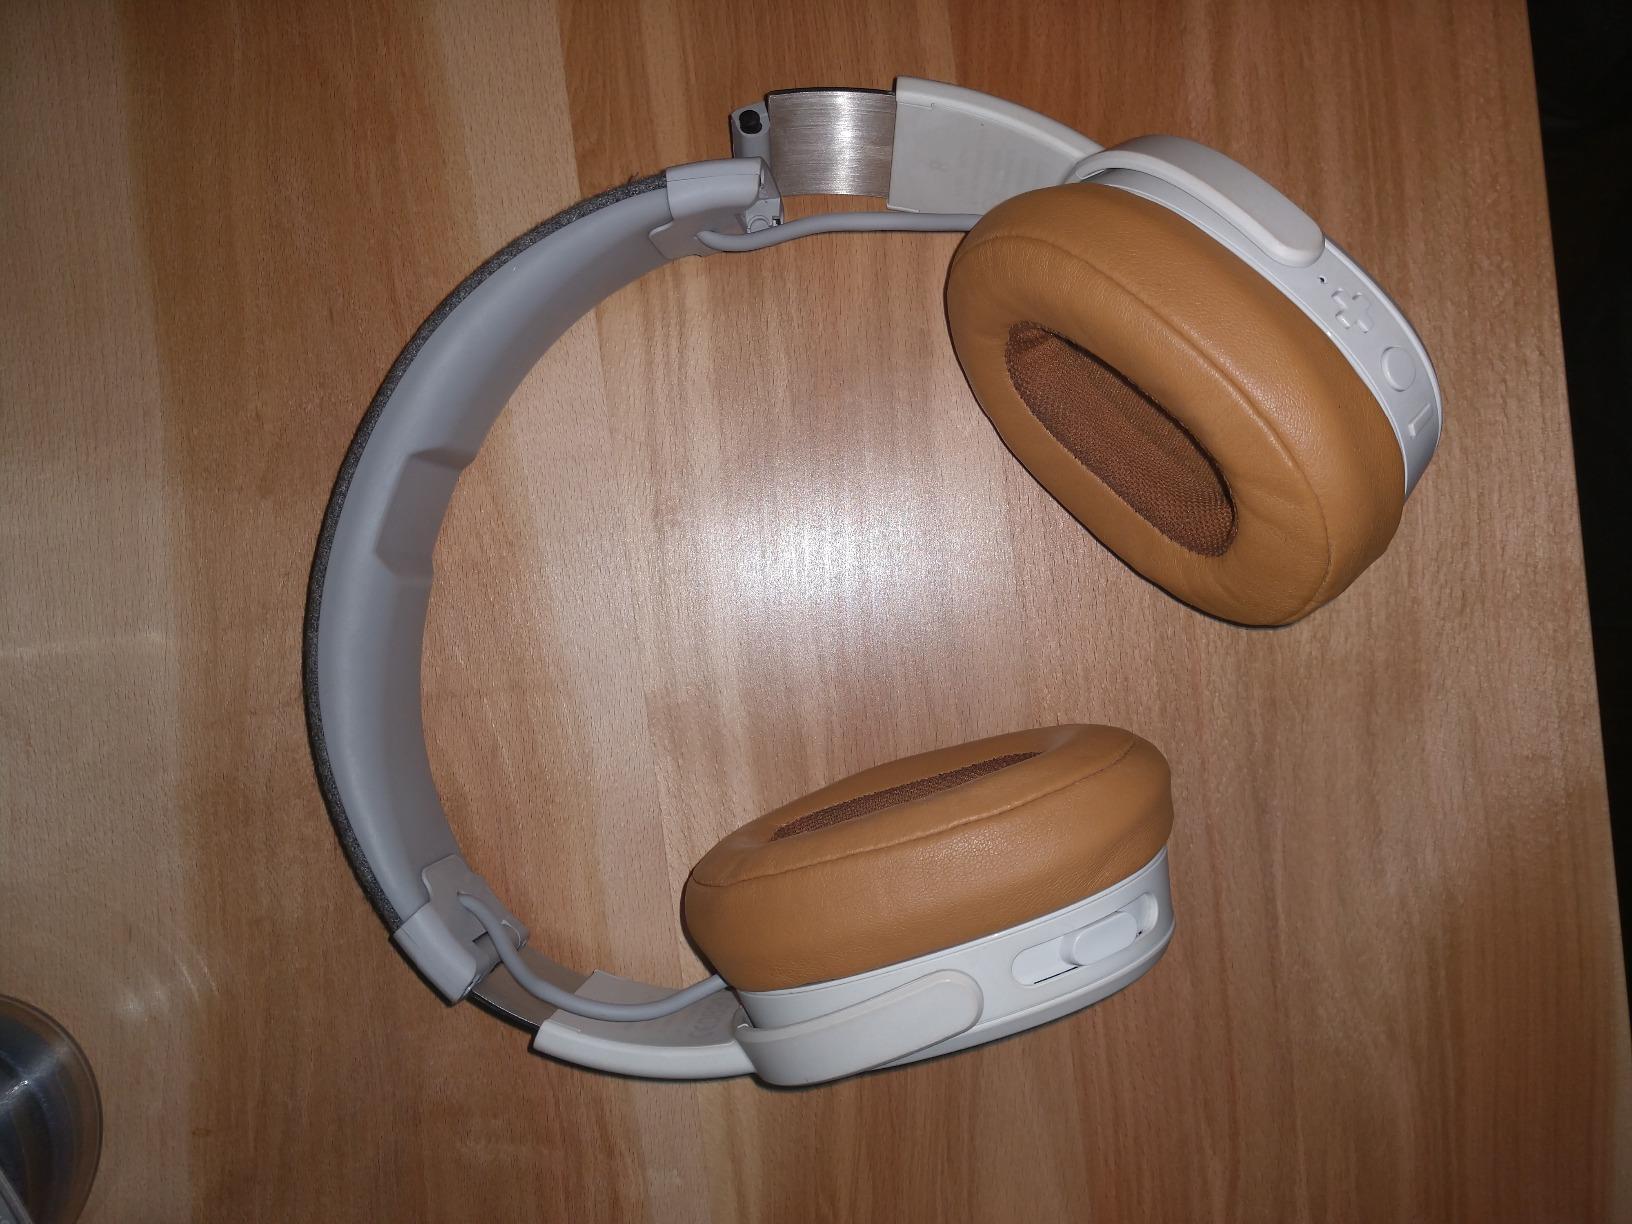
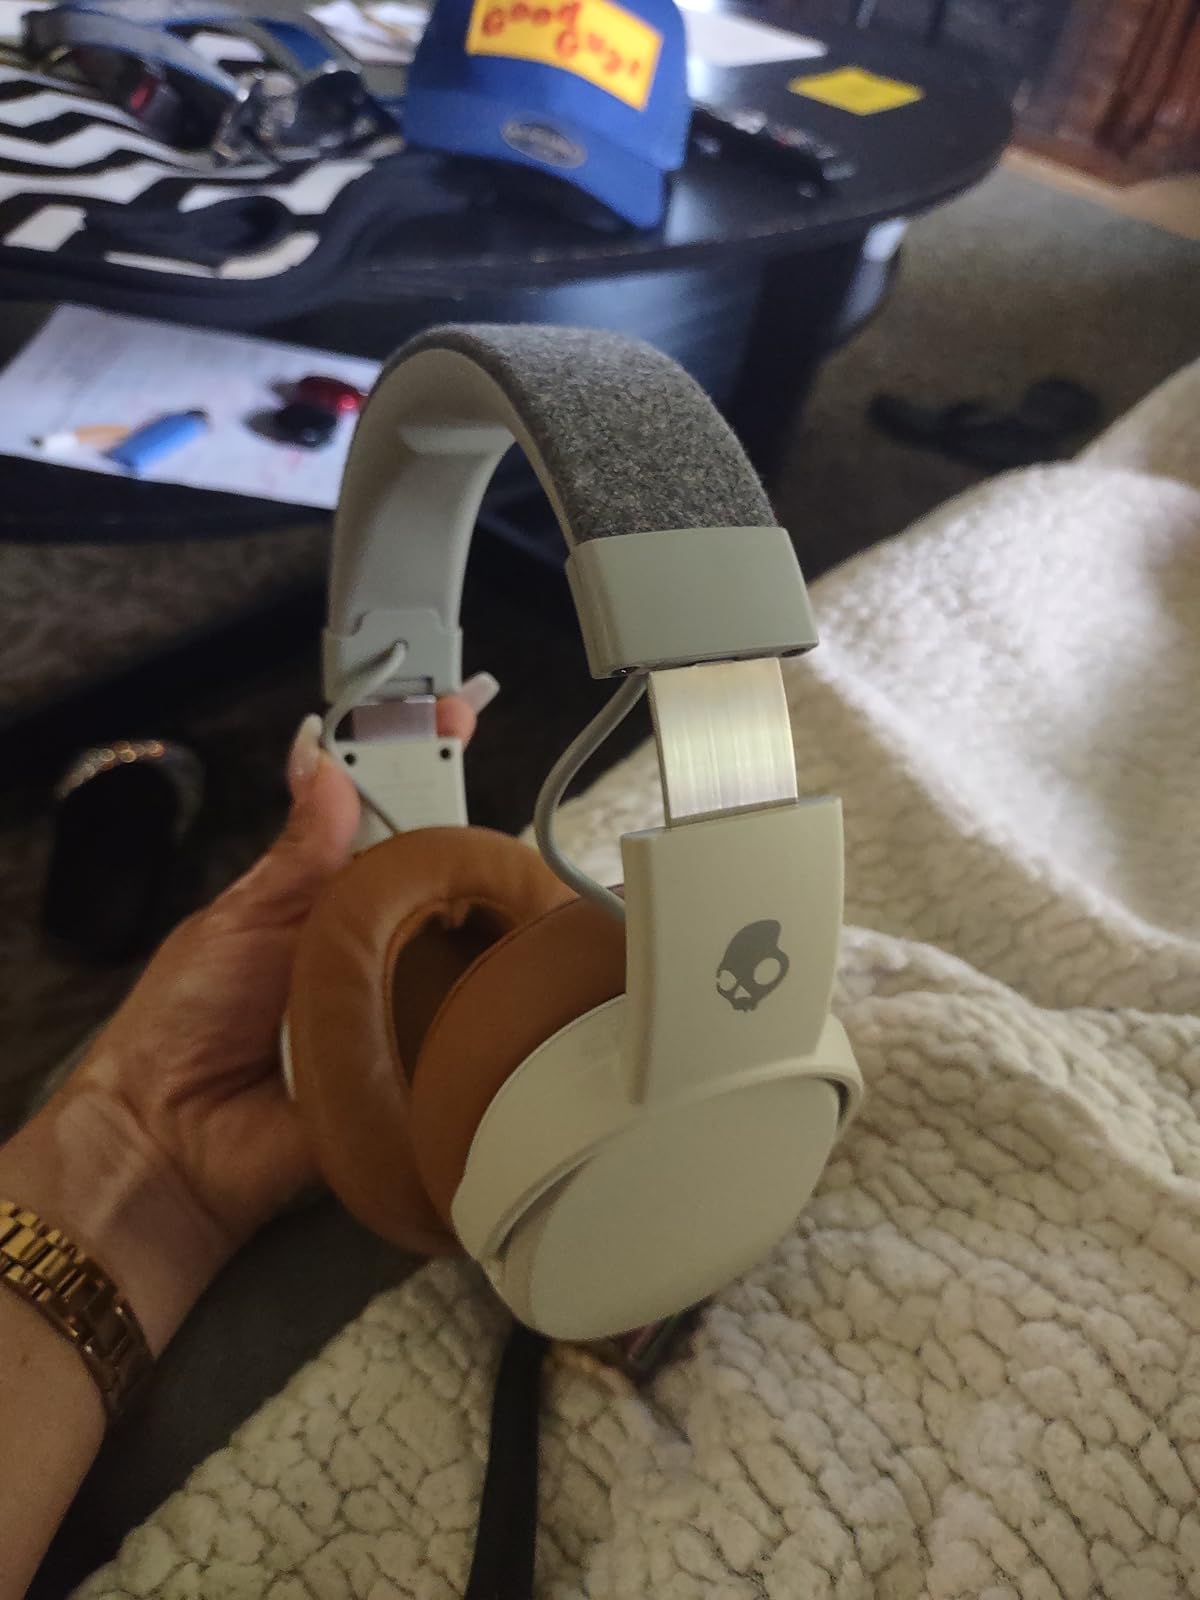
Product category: headphones
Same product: yes